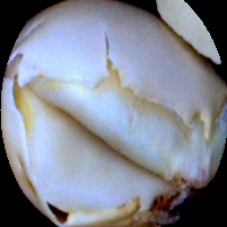
Label: Broken